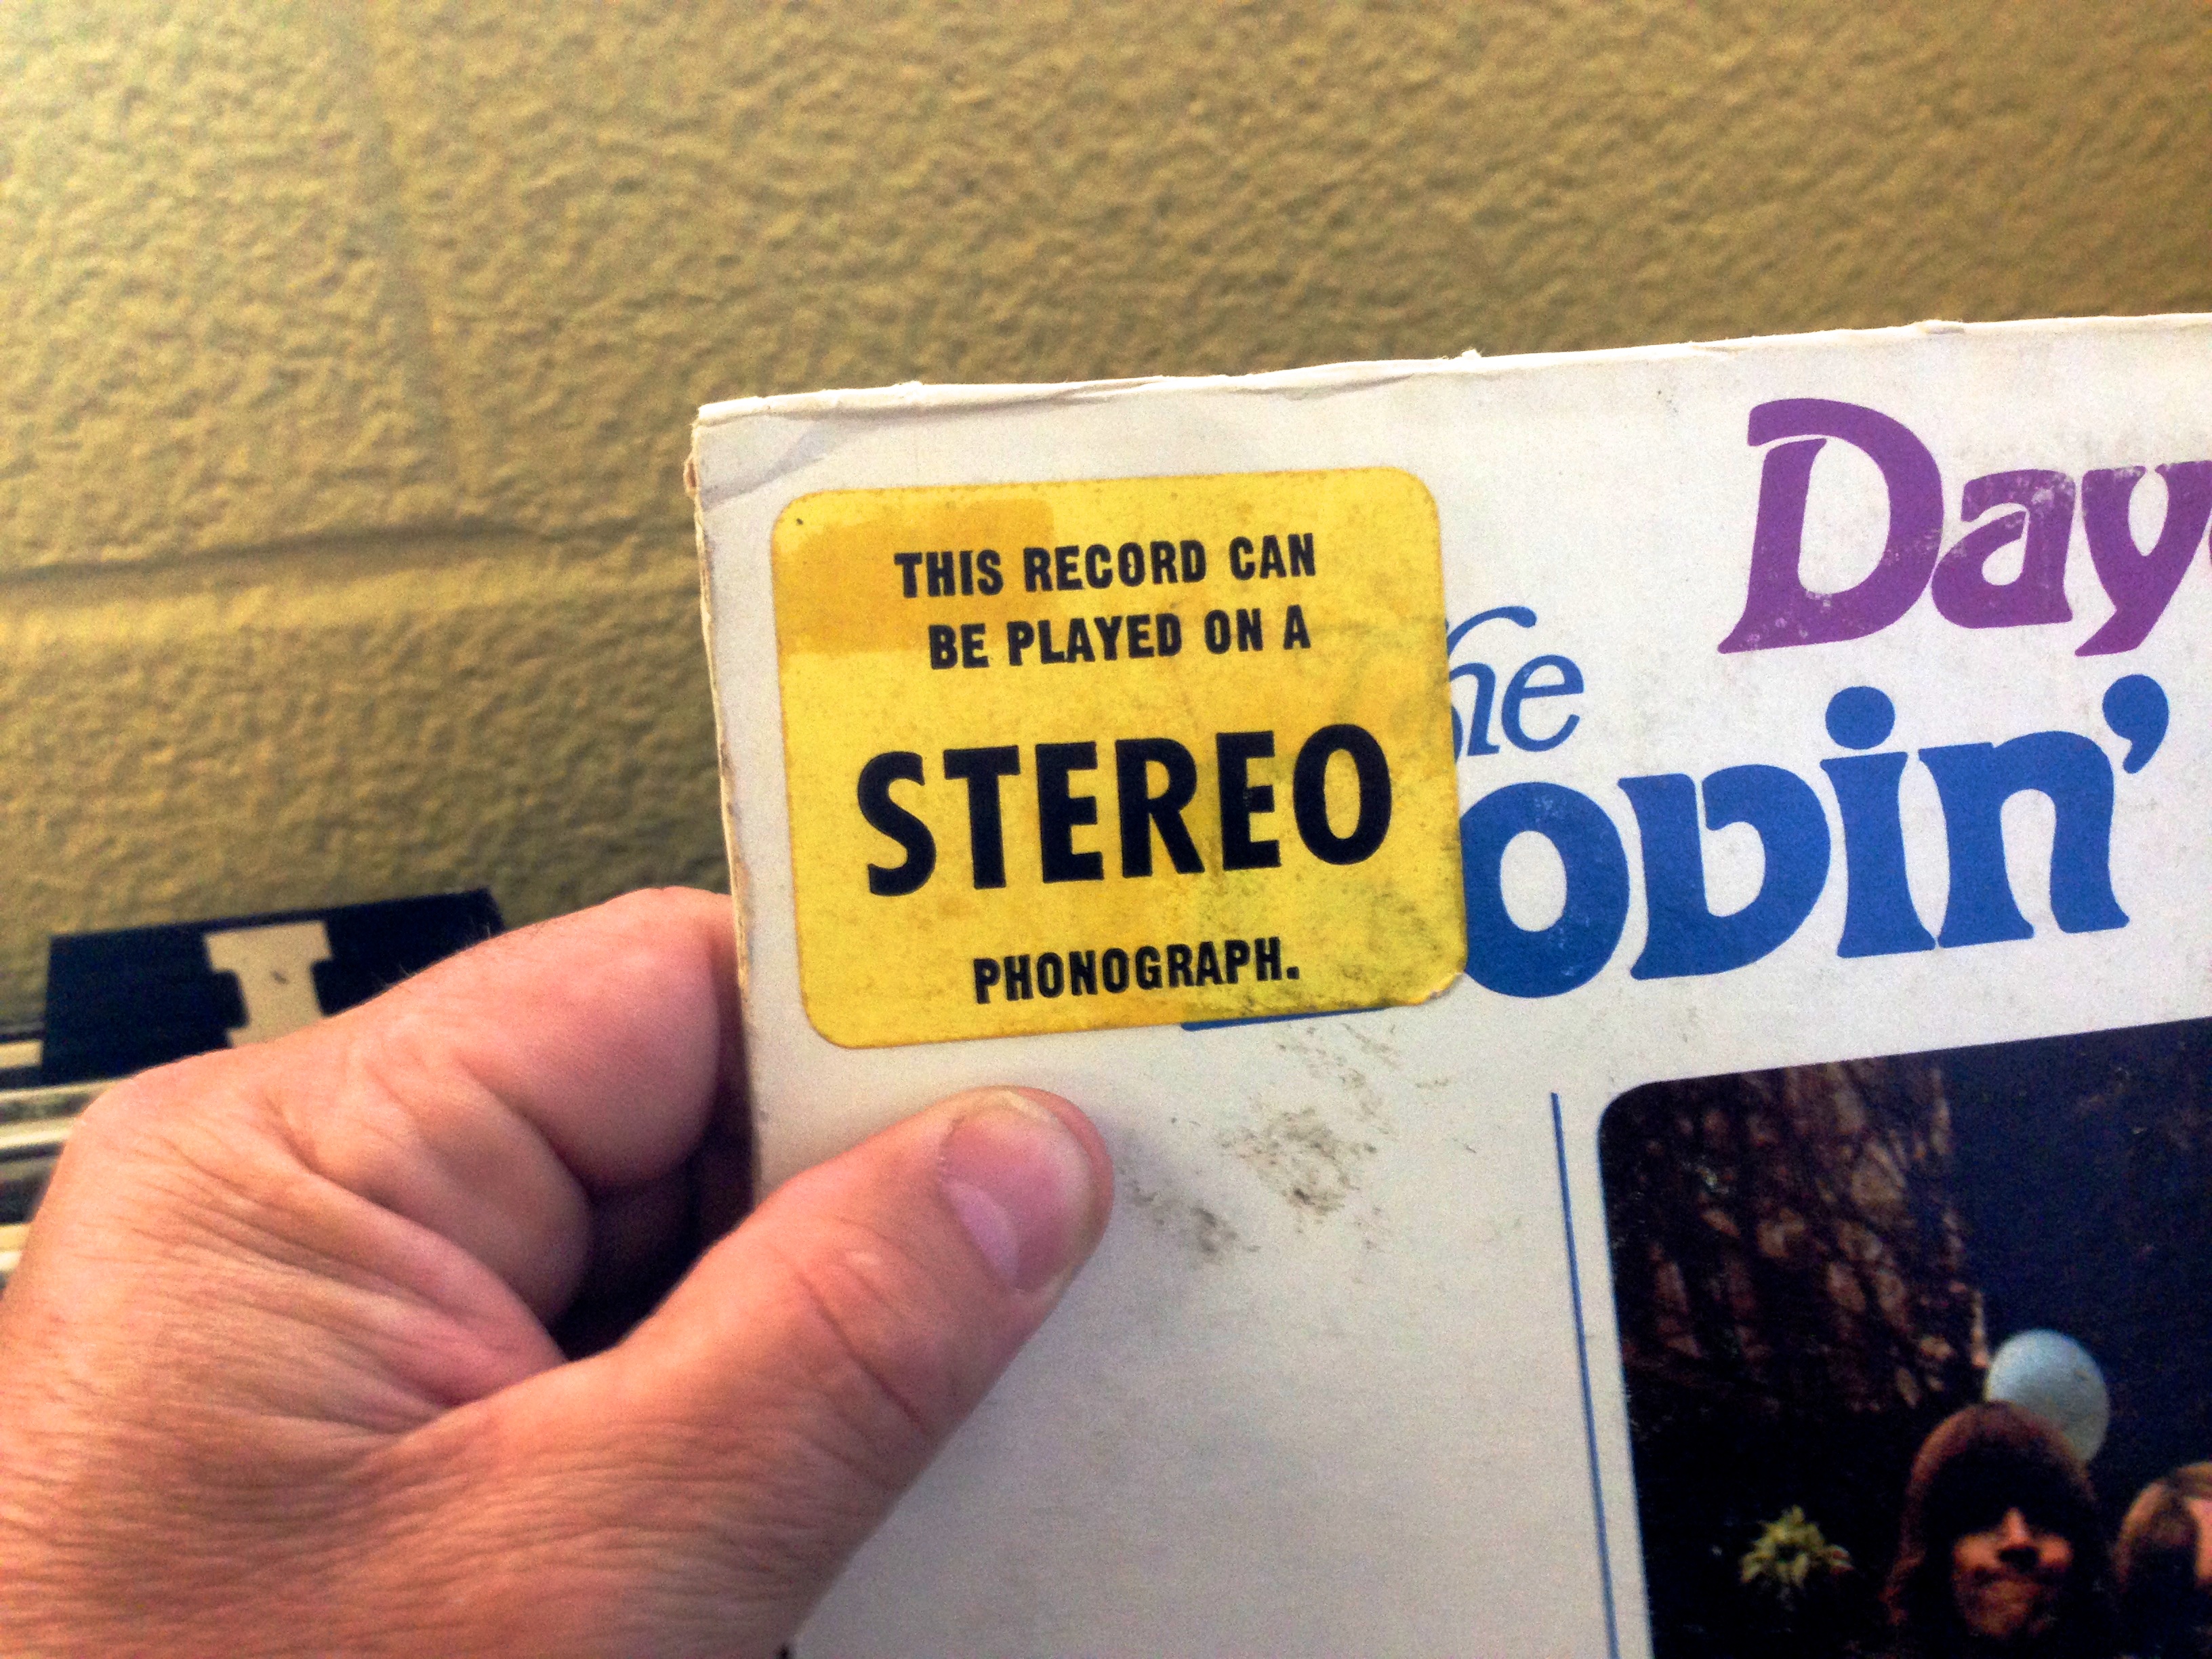
number, vehicle registration plate